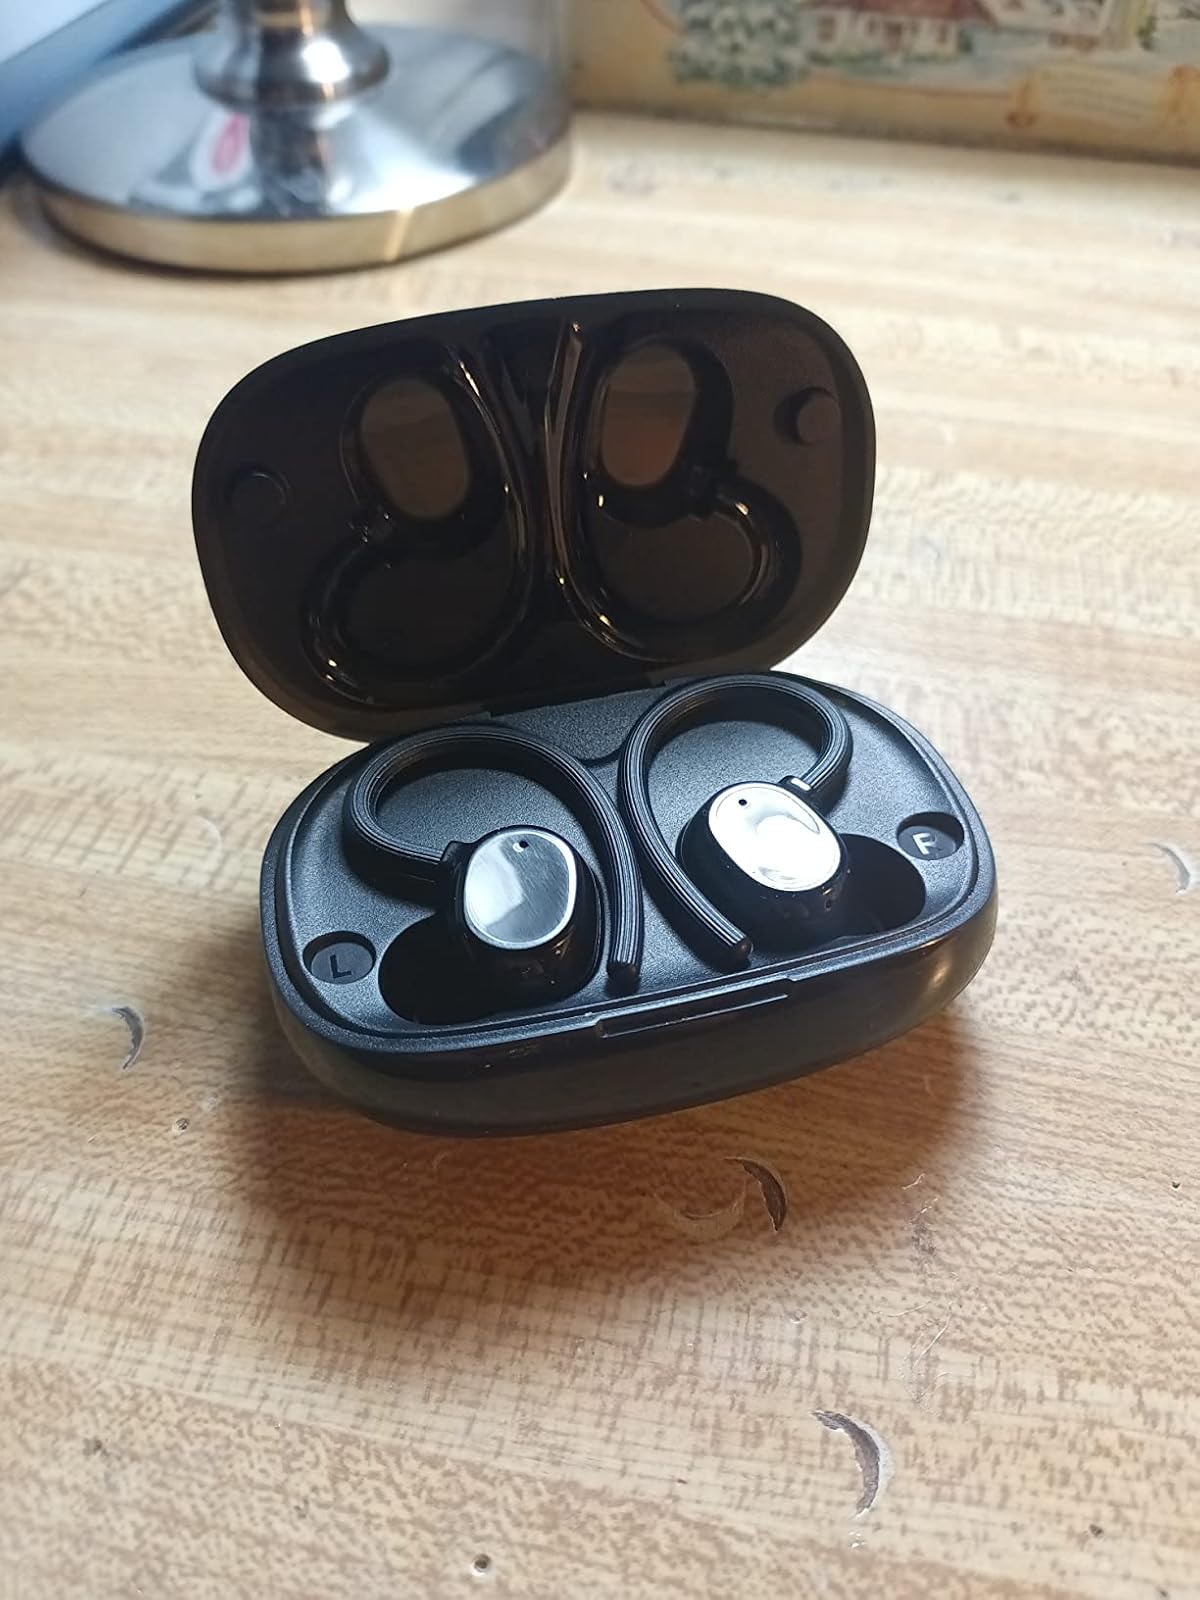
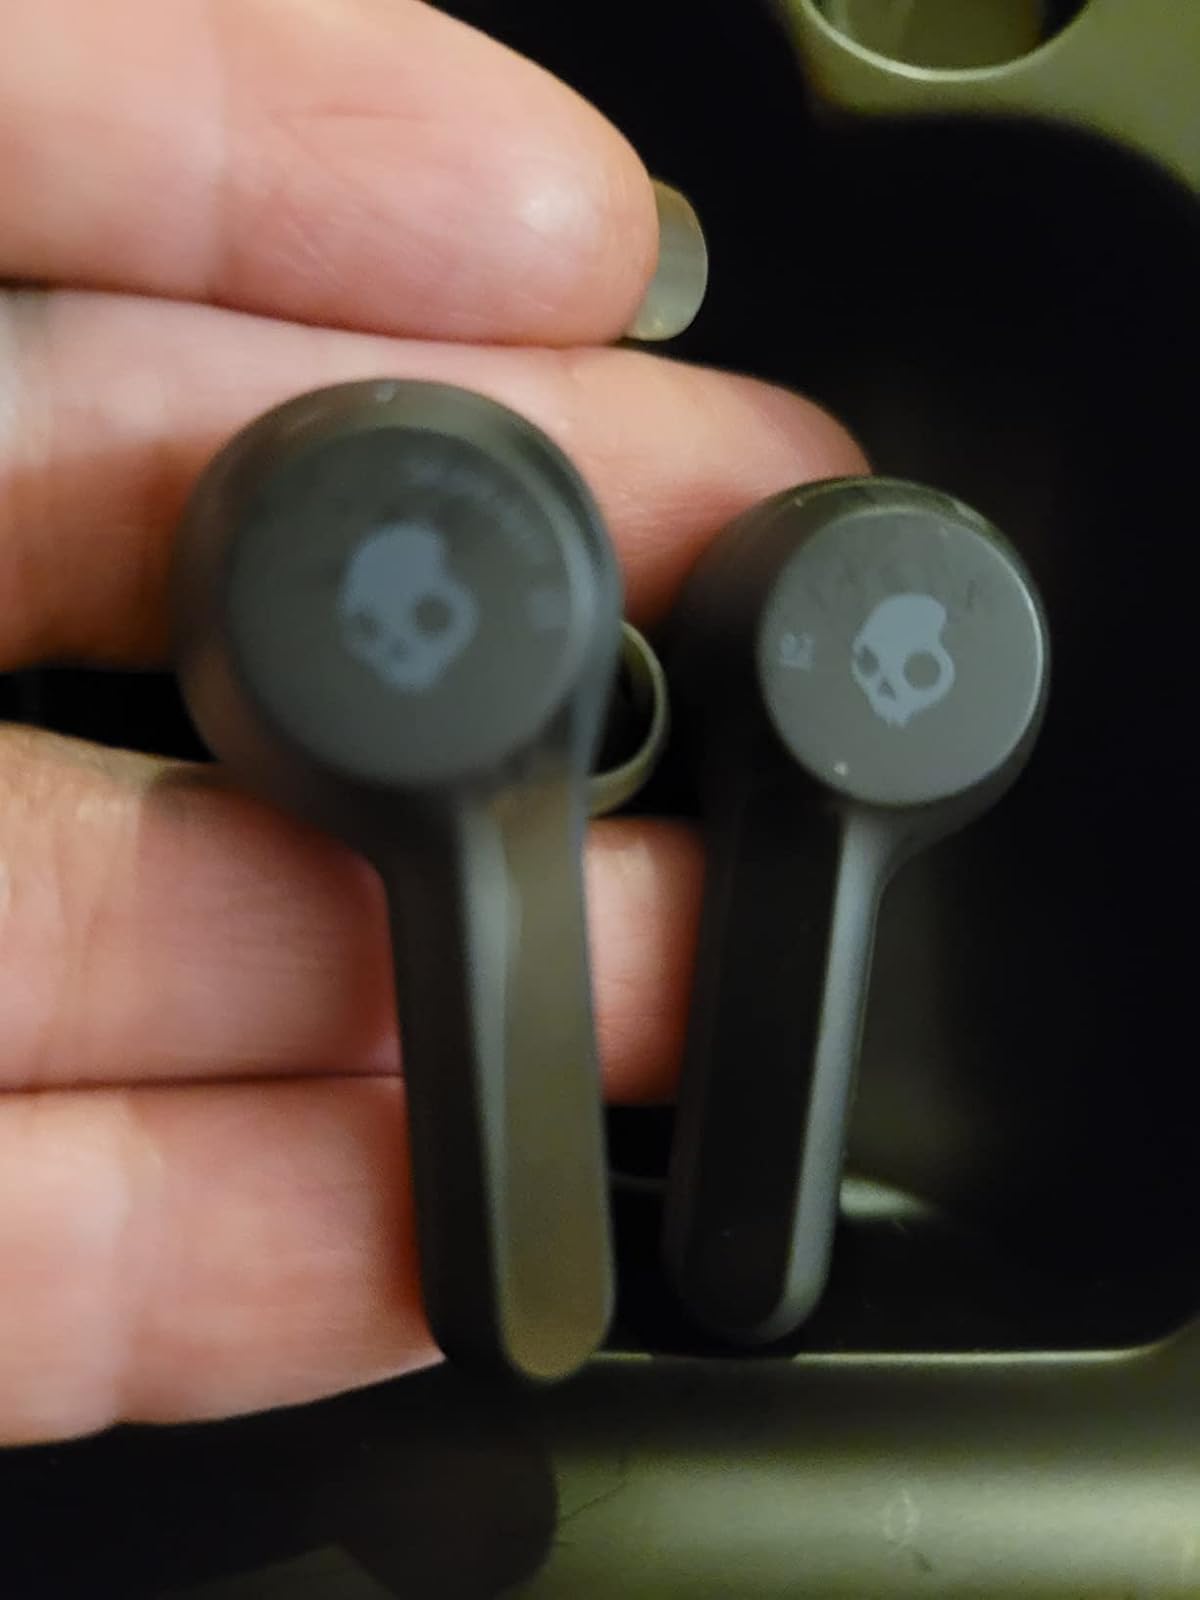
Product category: earbuds
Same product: no